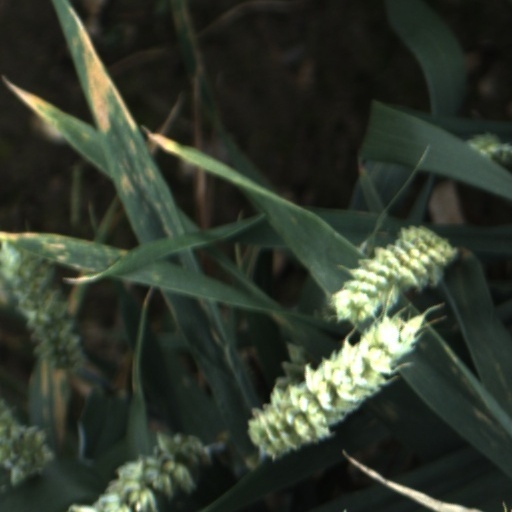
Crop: wheat